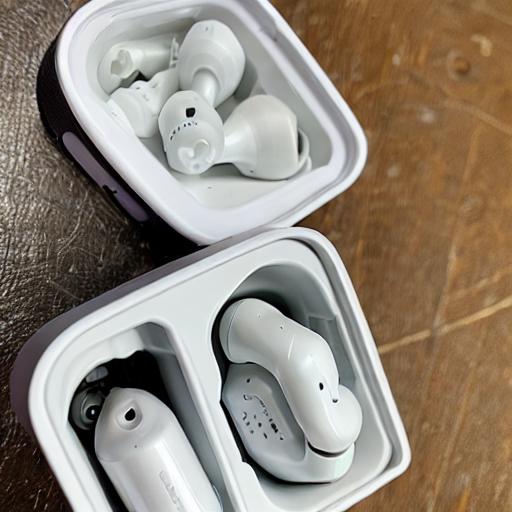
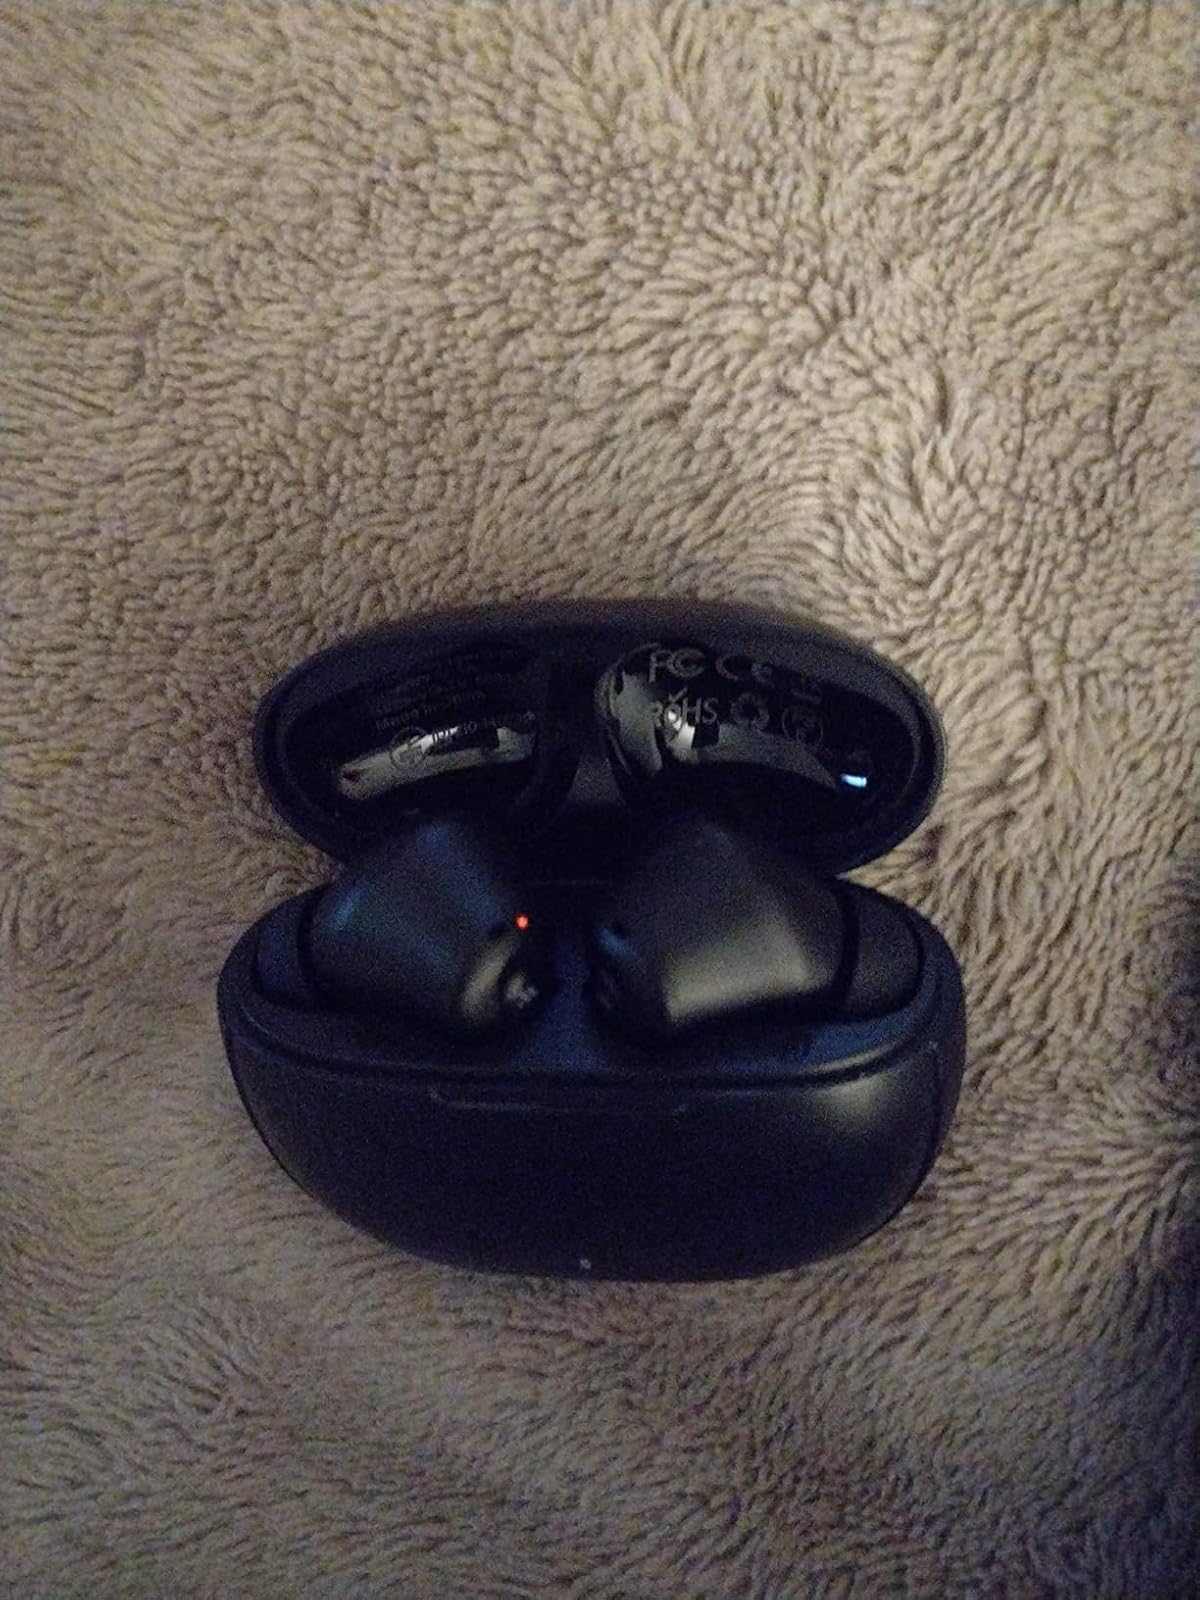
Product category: earbuds
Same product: no